Soil mechanics

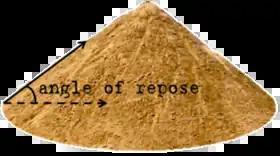
Angle of repose

The shear strength and stiffness of soil determines whether or not soil will be stable or how much it will deform. Knowledge of the strength is necessary to determine if a slope will be stable, if a building or bridge might settle too far into the ground, and the limiting pressures on a retaining wall. It is important to distinguish between failure of a soil element and the failure of a geotechnical structure (e.g., a building foundation, slope or retaining wall); some soil elements may reach their peak strength prior to failure of the structure. Different criteria can be used to define the "shear strength" and the "yield point" for a soil element from a stress–strain curve. One may define the peak shear strength as the peak of a stress–strain curve, or the shear strength at critical state as the value after large strains when the shear resistance levels off. If the stress–strain curve does not stabilize before the end of shear strength test, the "strength" is sometimes considered to be the shear resistance at 15–20% strain. The shear strength of soil depends on many factors including the effective stress and the void ratio.